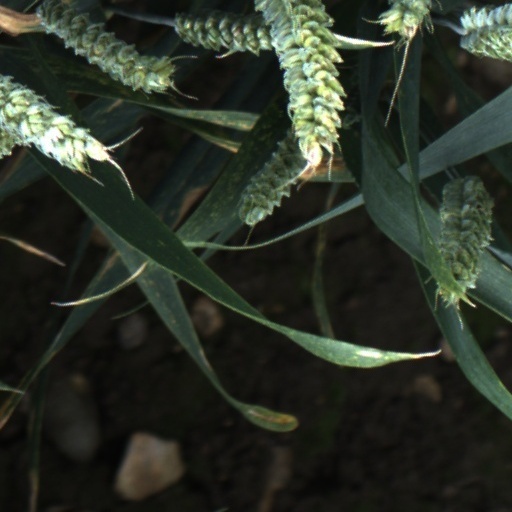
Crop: wheat